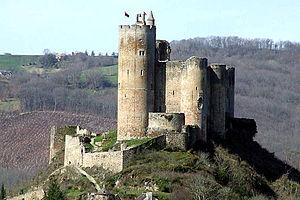
Un certain nombre d'œuvres cinématographiques et télévisuelles ont été tournés dans le département de l'Aveyron.
Cet article recense de manière non exhaustive les châteaux, maisons fortes, mottes castrales, situés dans le département français de l'Aveyron. Il est fait état des inscriptions et classements au titre des monuments historiques.
La castellologie est l'étude des châteaux du Moyen Âge et par extension des autres fortifications de cette époque. Elle s'intéresse à l'évolution, la fonction, la forme et les relations avec l'environnement des châteaux.
Un Grand Site Occitanie est un lieu promu comme ayant un intérêt touristique majeur dans la région Occitanie.